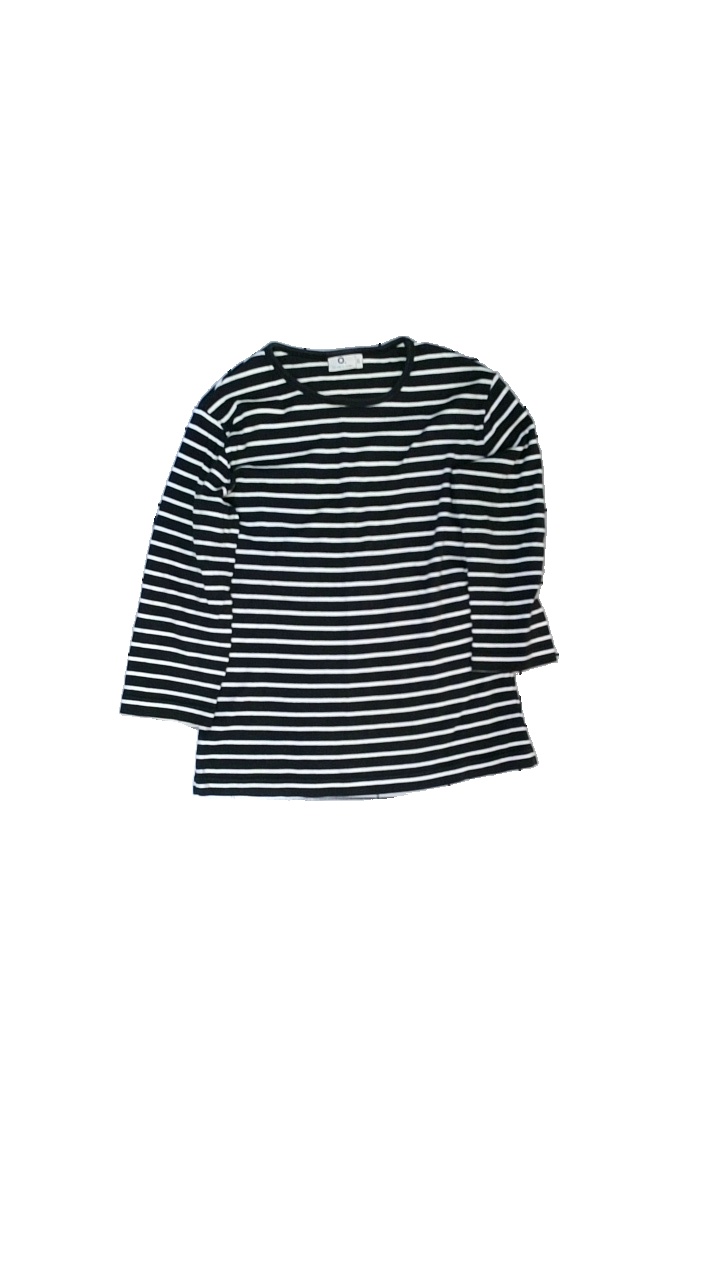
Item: Top (Ladies)
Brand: Polarn Och Pyret
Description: randig tröja
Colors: White, Black
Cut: C-collar
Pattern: Striped
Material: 100% bomull
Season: All
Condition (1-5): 2
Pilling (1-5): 2
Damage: nopprigt
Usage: Export
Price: <50